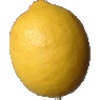
Label: lemon